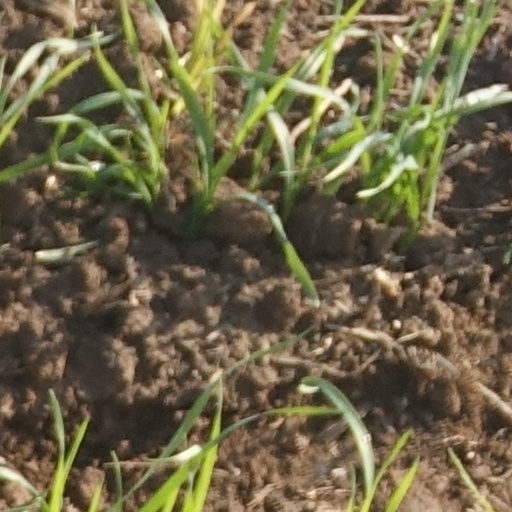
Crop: wheat